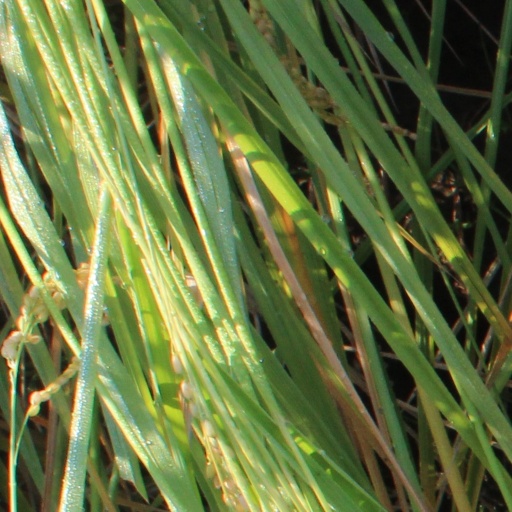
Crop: rice